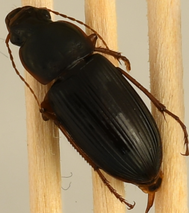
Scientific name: Harpalus pensylvanicus
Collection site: Blandy Experimental Farm Site (BLAN), plot BLAN_003